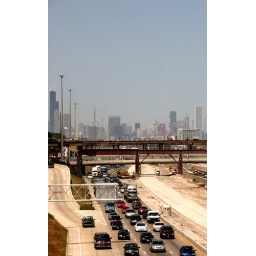
Taken from train window as we were passing over a bridge entering the windy city.